Fatah

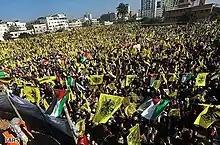
A demonstration in support of Fatah in Gaza City in January 2013

There have been no open splits within the older generation of Fatah politicians since the 1980s, though there is occasional friction between members of the top leadership. One founding member, Faruq al-Qaddumi (Abu Lutf), continues to openly oppose the post-Oslo arrangements and has intensified his campaign for a more hardline position from exile in Tunis. Since Arafat's death, he is formally head of Fatah's political bureau and chairman, but his actual political following within Fatah appears limited. He has at times openly challenged the legitimacy of Abbas and harshly criticized both him and Mohammed Dahlan, but despite threats to splinter the movement, he remains in his position, and his challenges have so far been fruitless. Another influential veteran, Hani al-Hassan, has also openly criticized the present leadership.